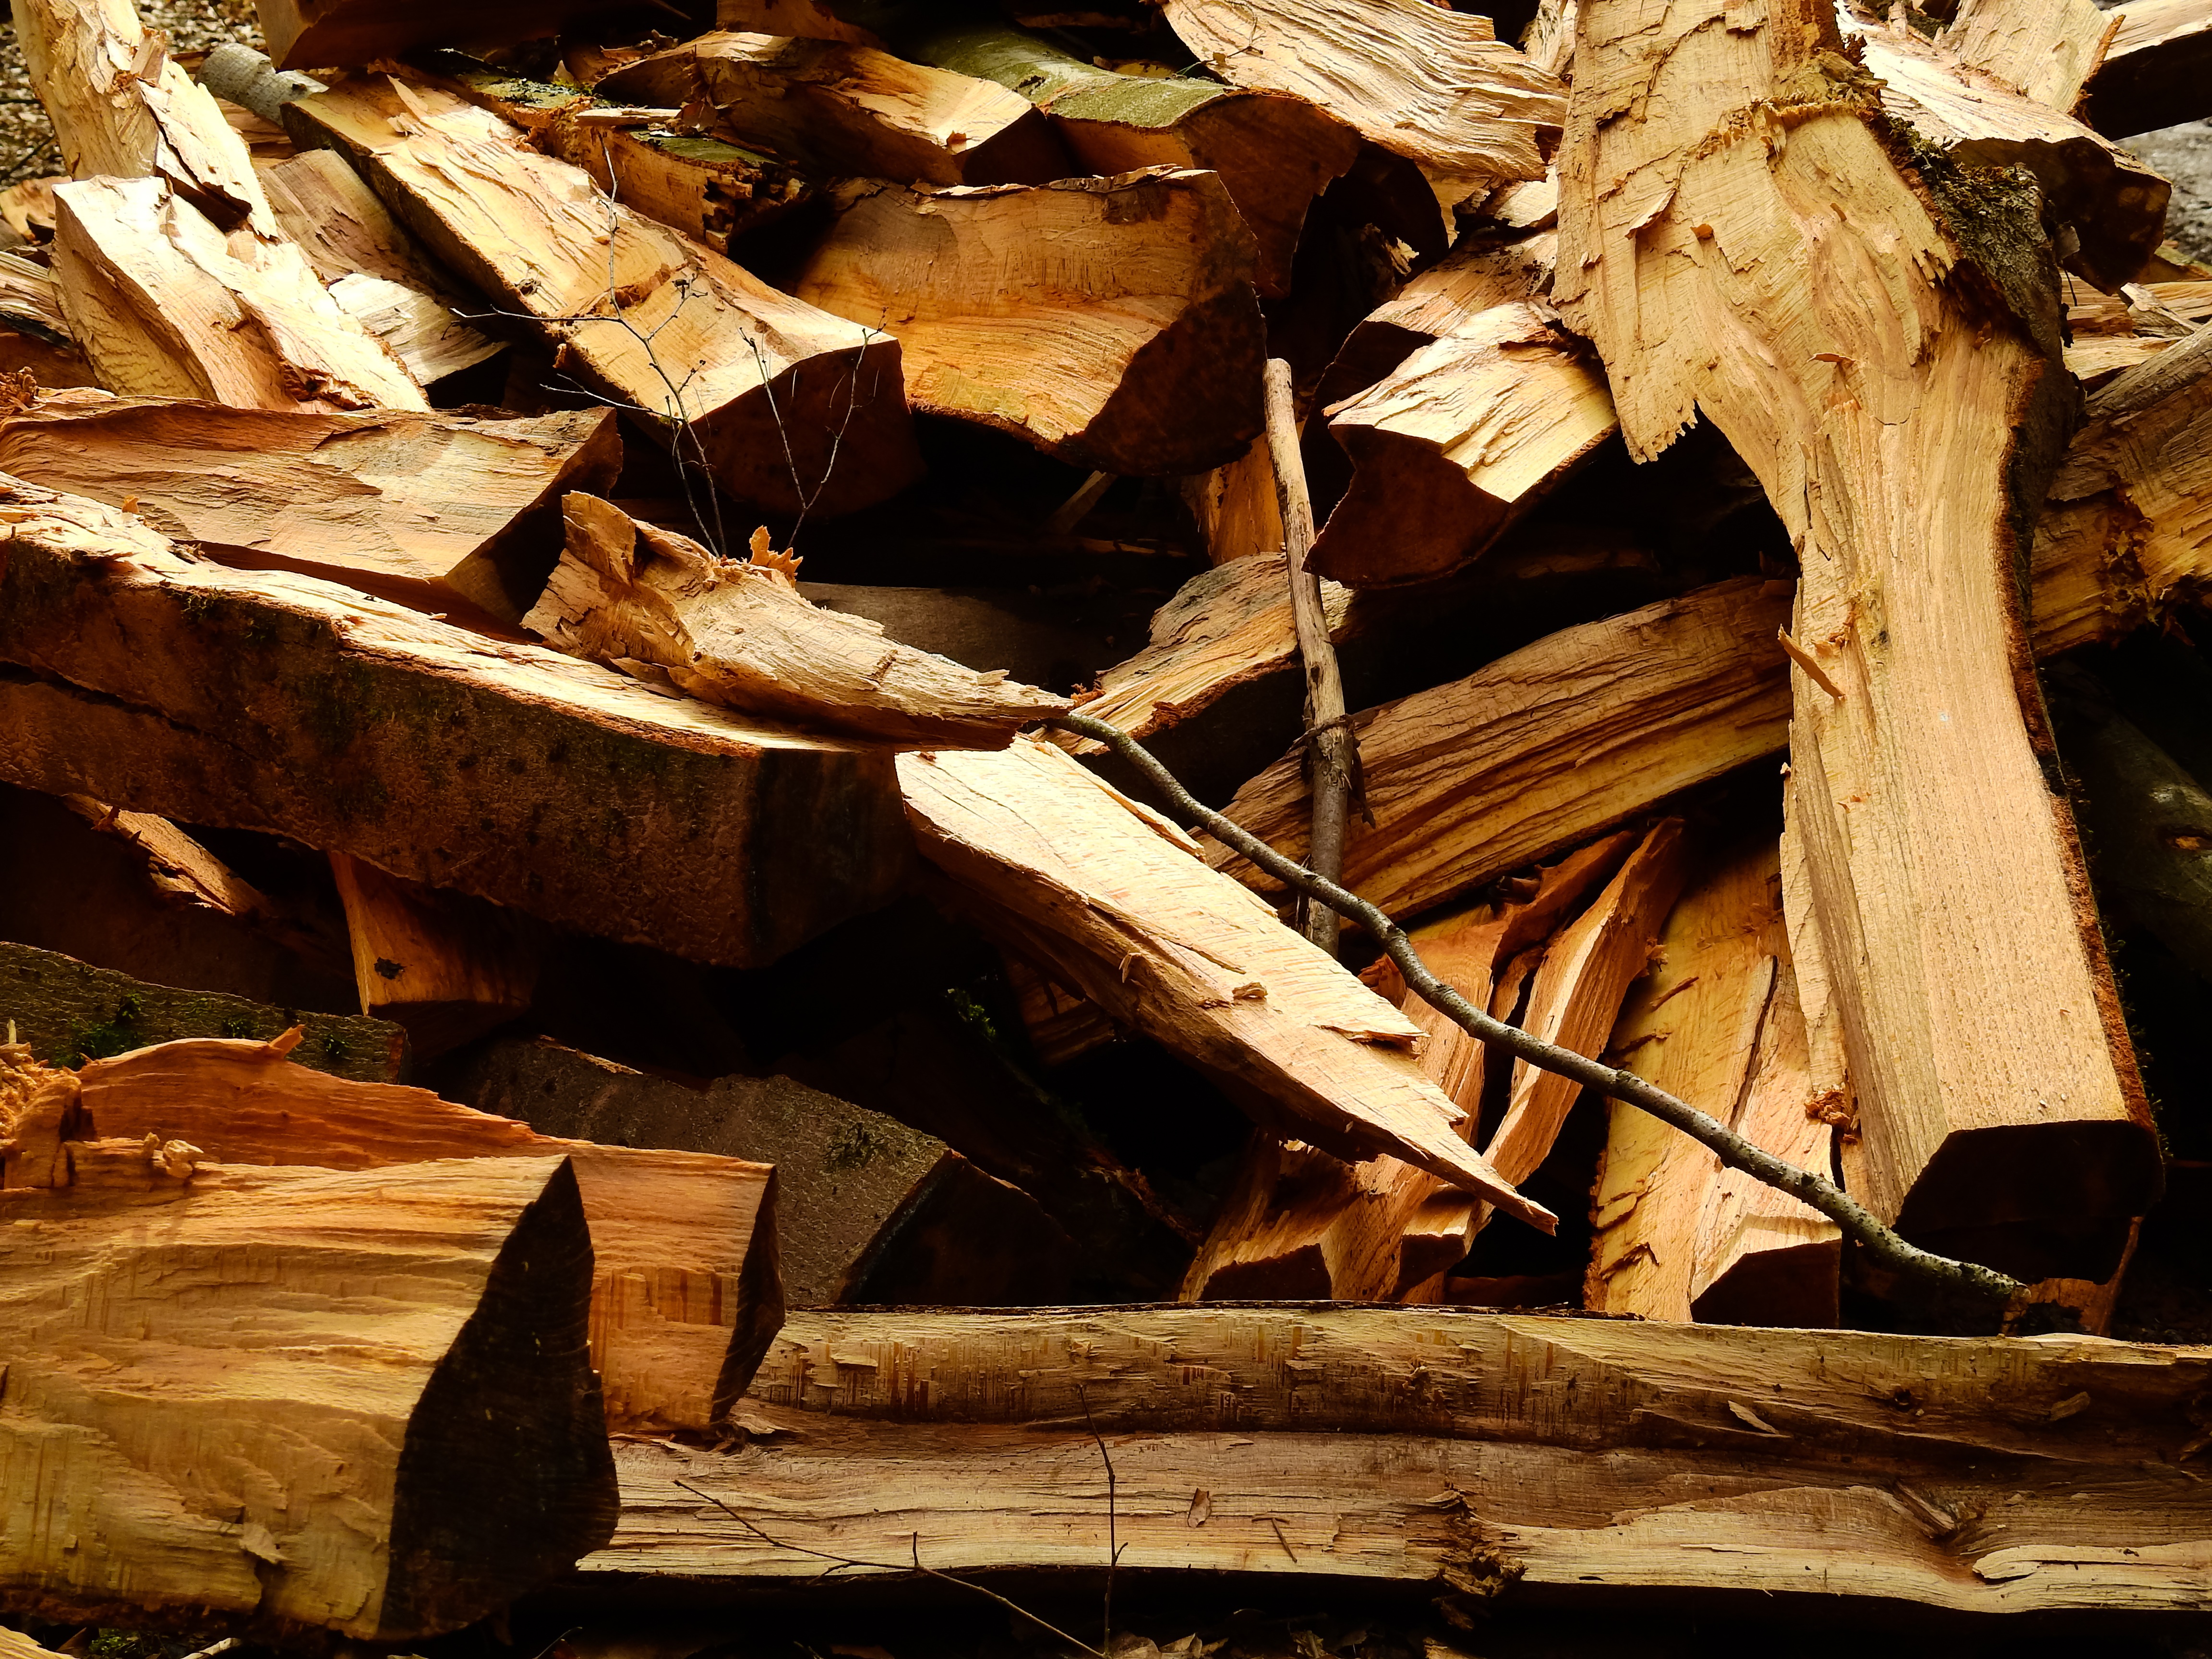
driftwood, tree, branch, plant, wood, leaf, trunk, log, autumn, firewood, lumber, carving, growing stock, ancient history, woody plant